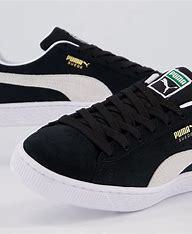
Brand: Puma
Model: Suede Classic